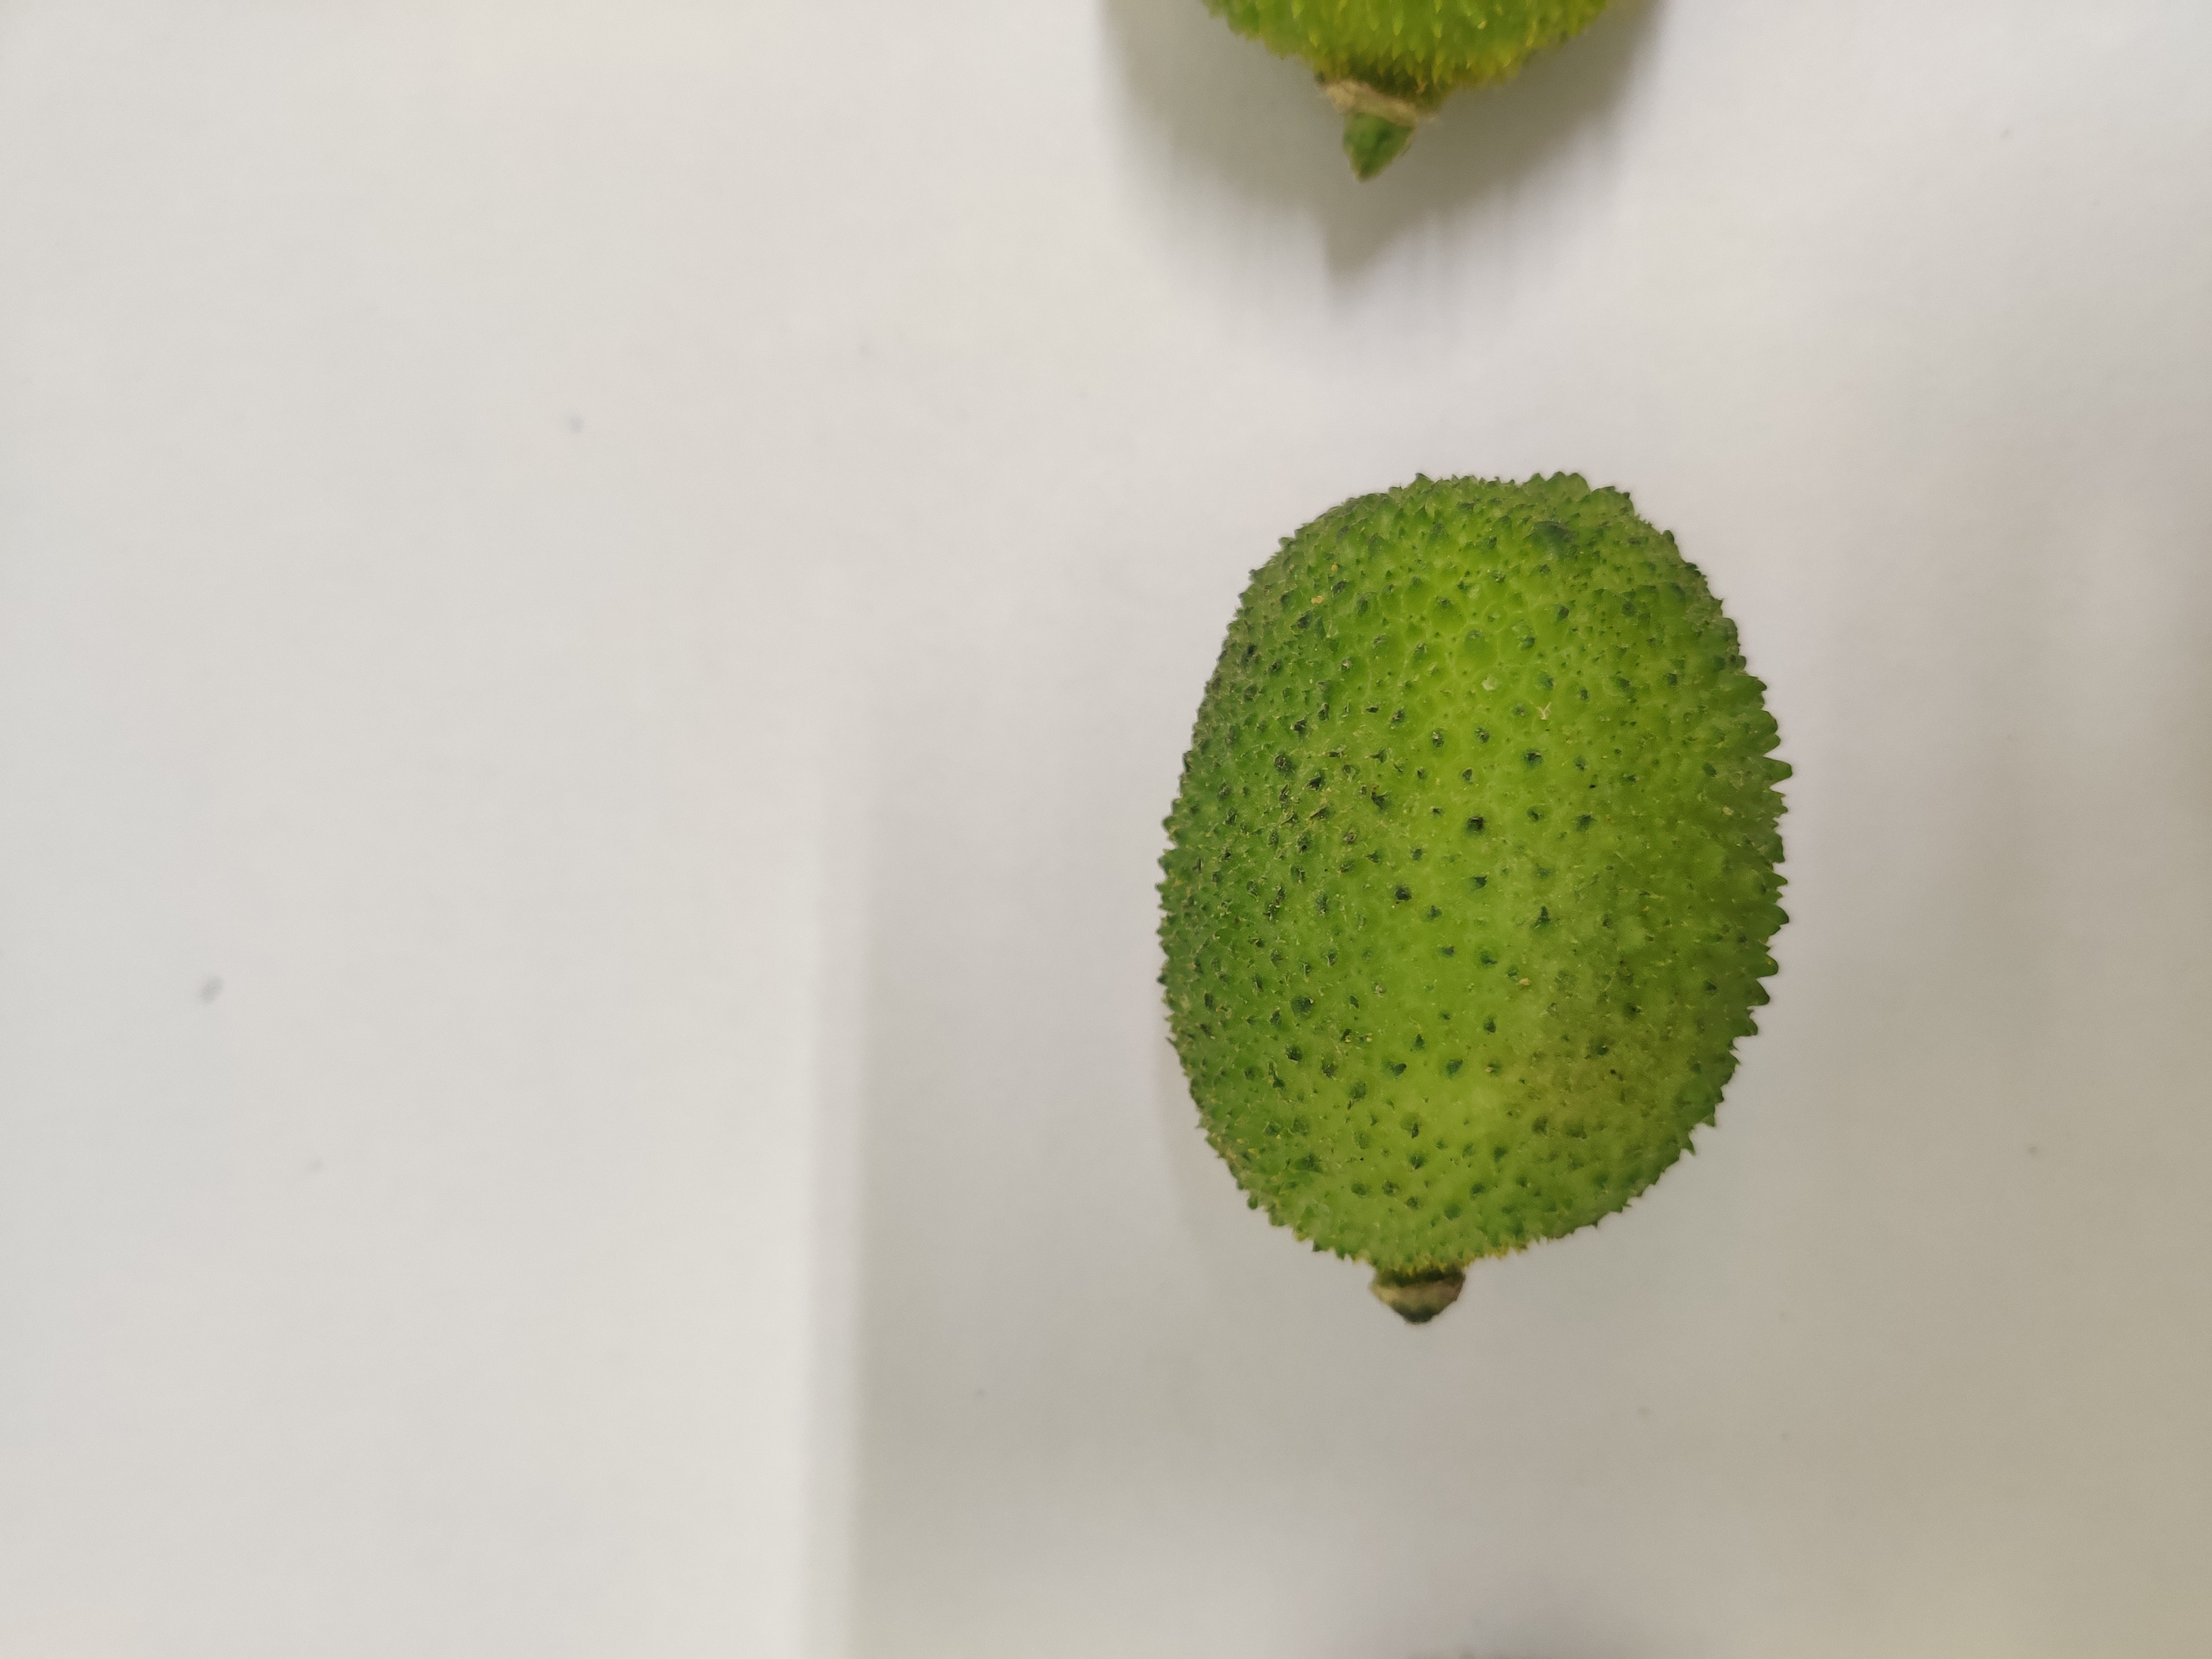
Crop: Spiny Gourd
Condition: Fresh